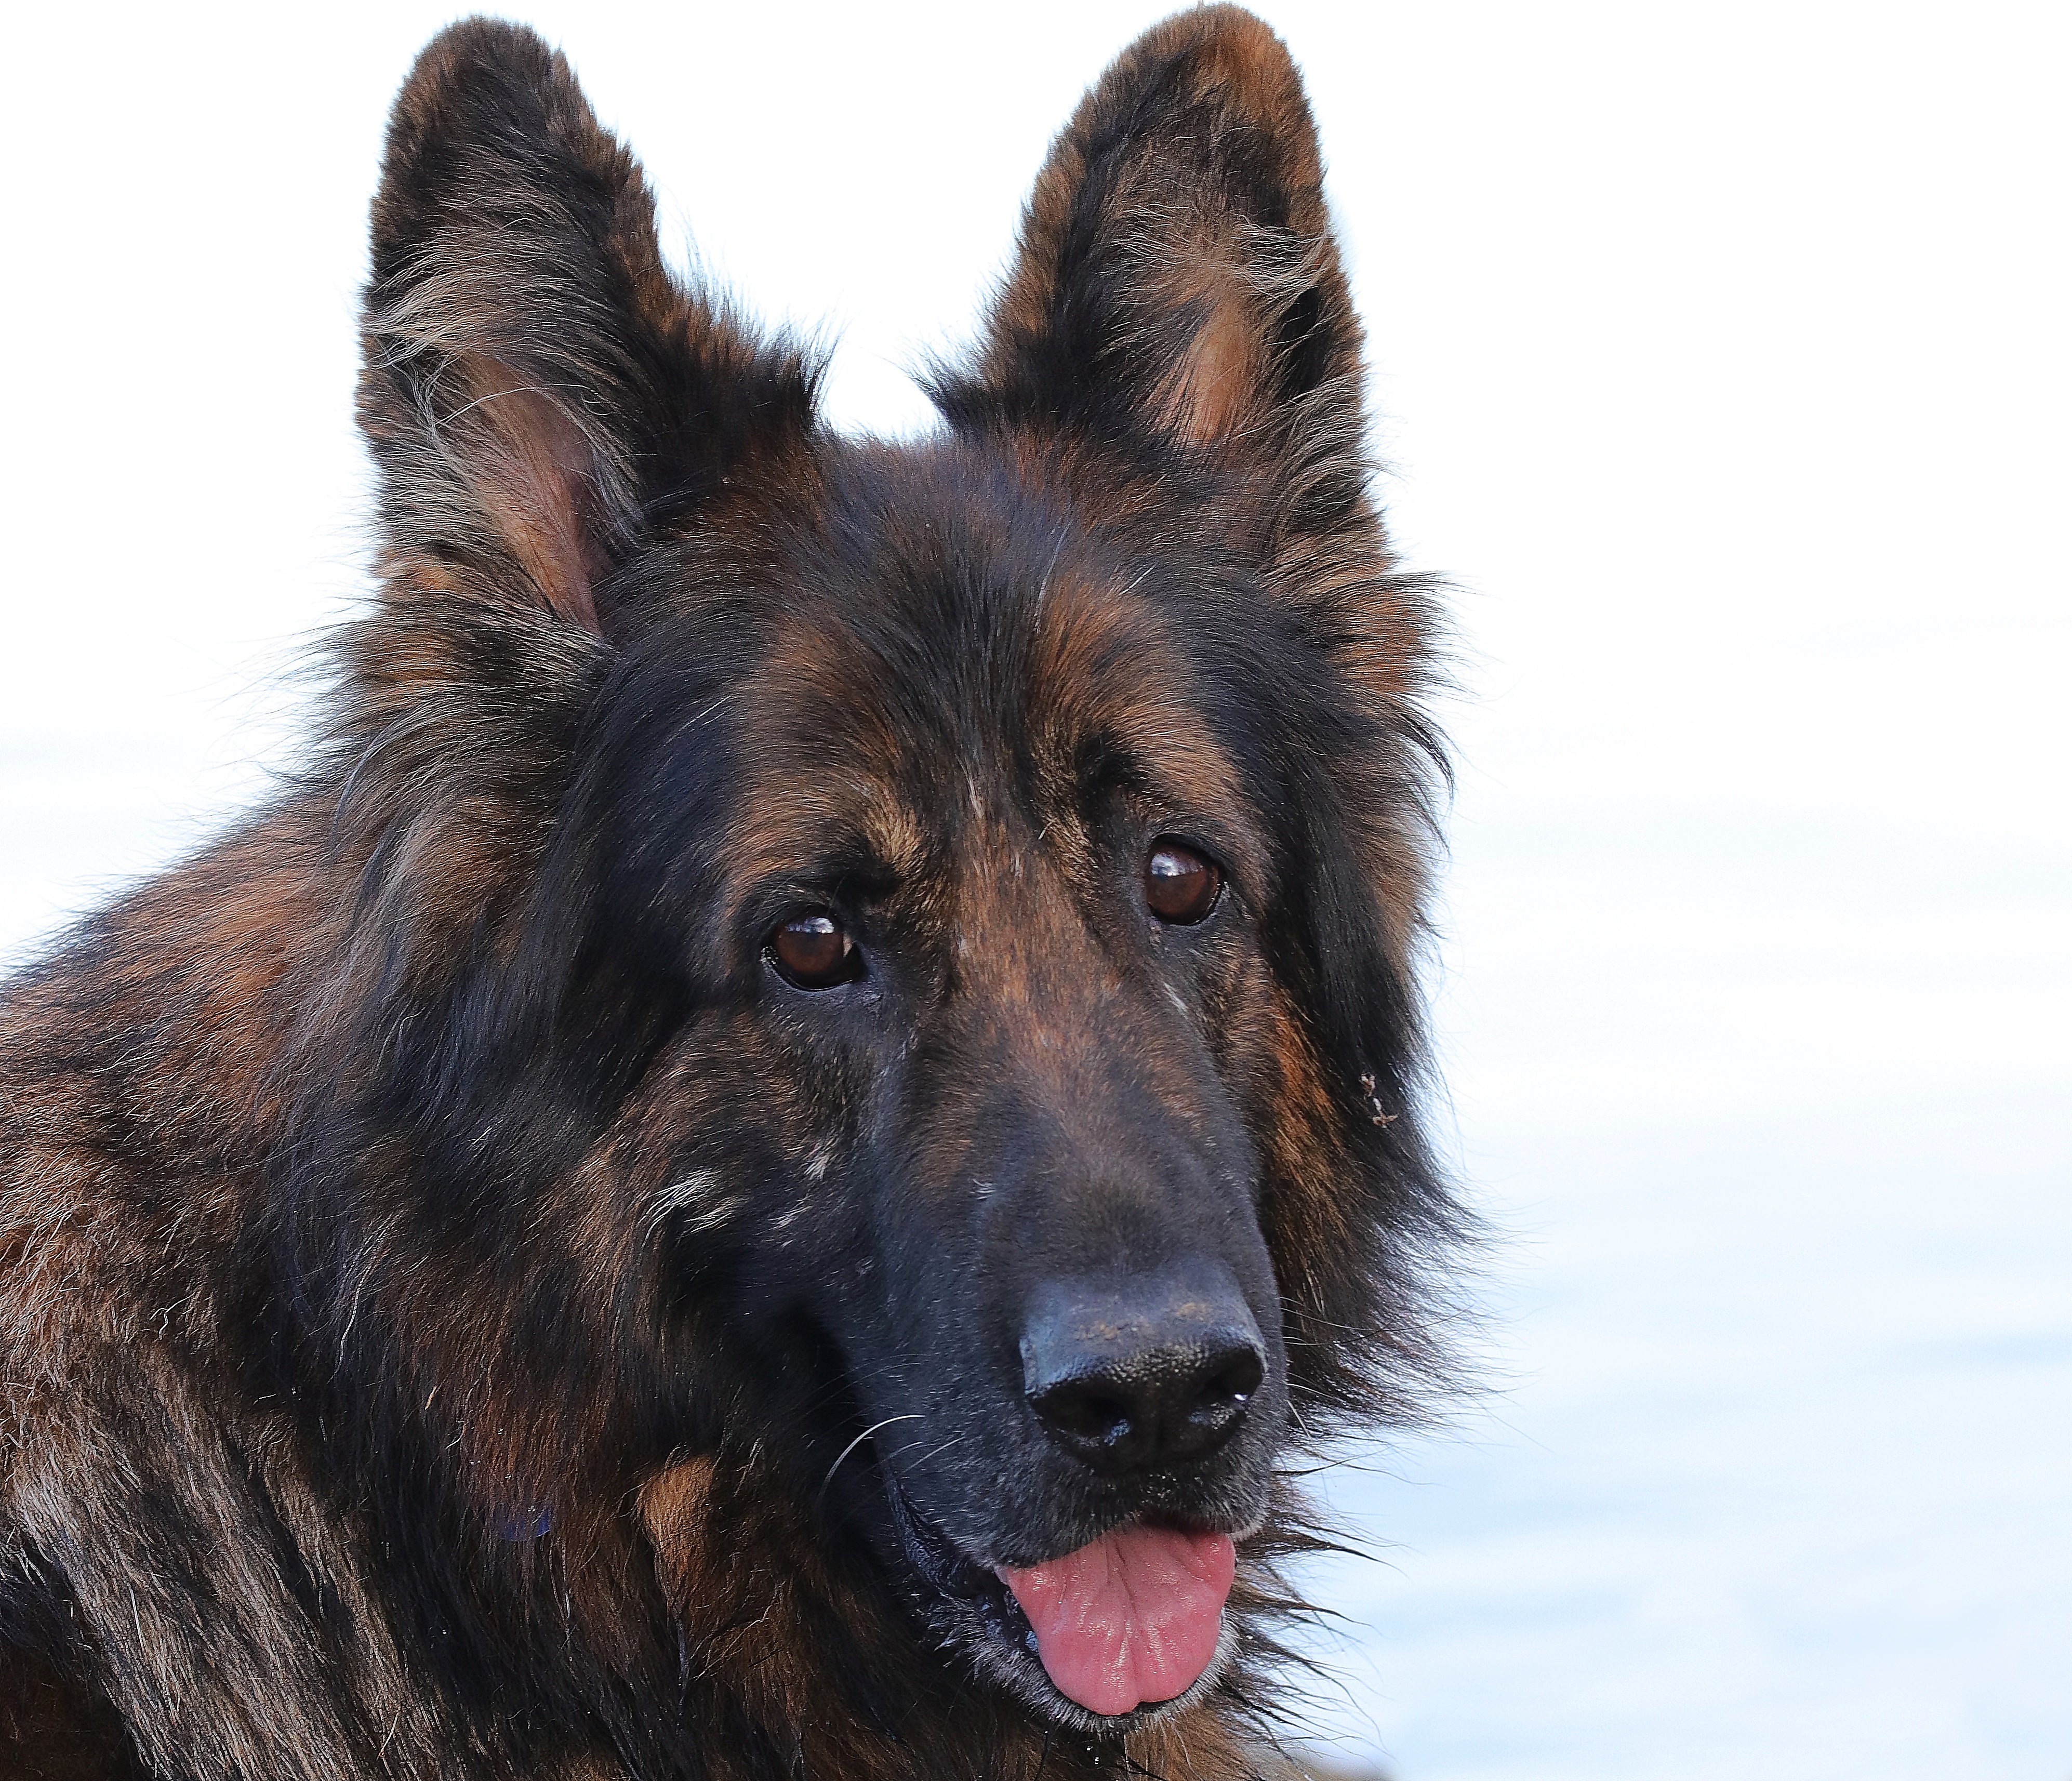
nature, winter, view, dog, animal, pet, brown, mammal, german shepherd, sit, vertebrate, creature, wait, attention, animal world, dog breed, wildlife photography, dear, animal portrait, sch fer dog, old german shepherd dog, german longhaired pointer, long coat, dog like mammal, carnivoran, dog breed group, dog crossbreeds, shiloh shepherd dog, eurasier, german shepherd dog, bohemian shepherd, tervuren